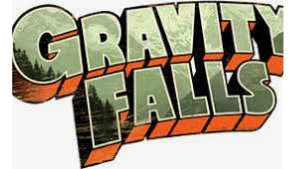
Portrait style: Cartoon Portrait